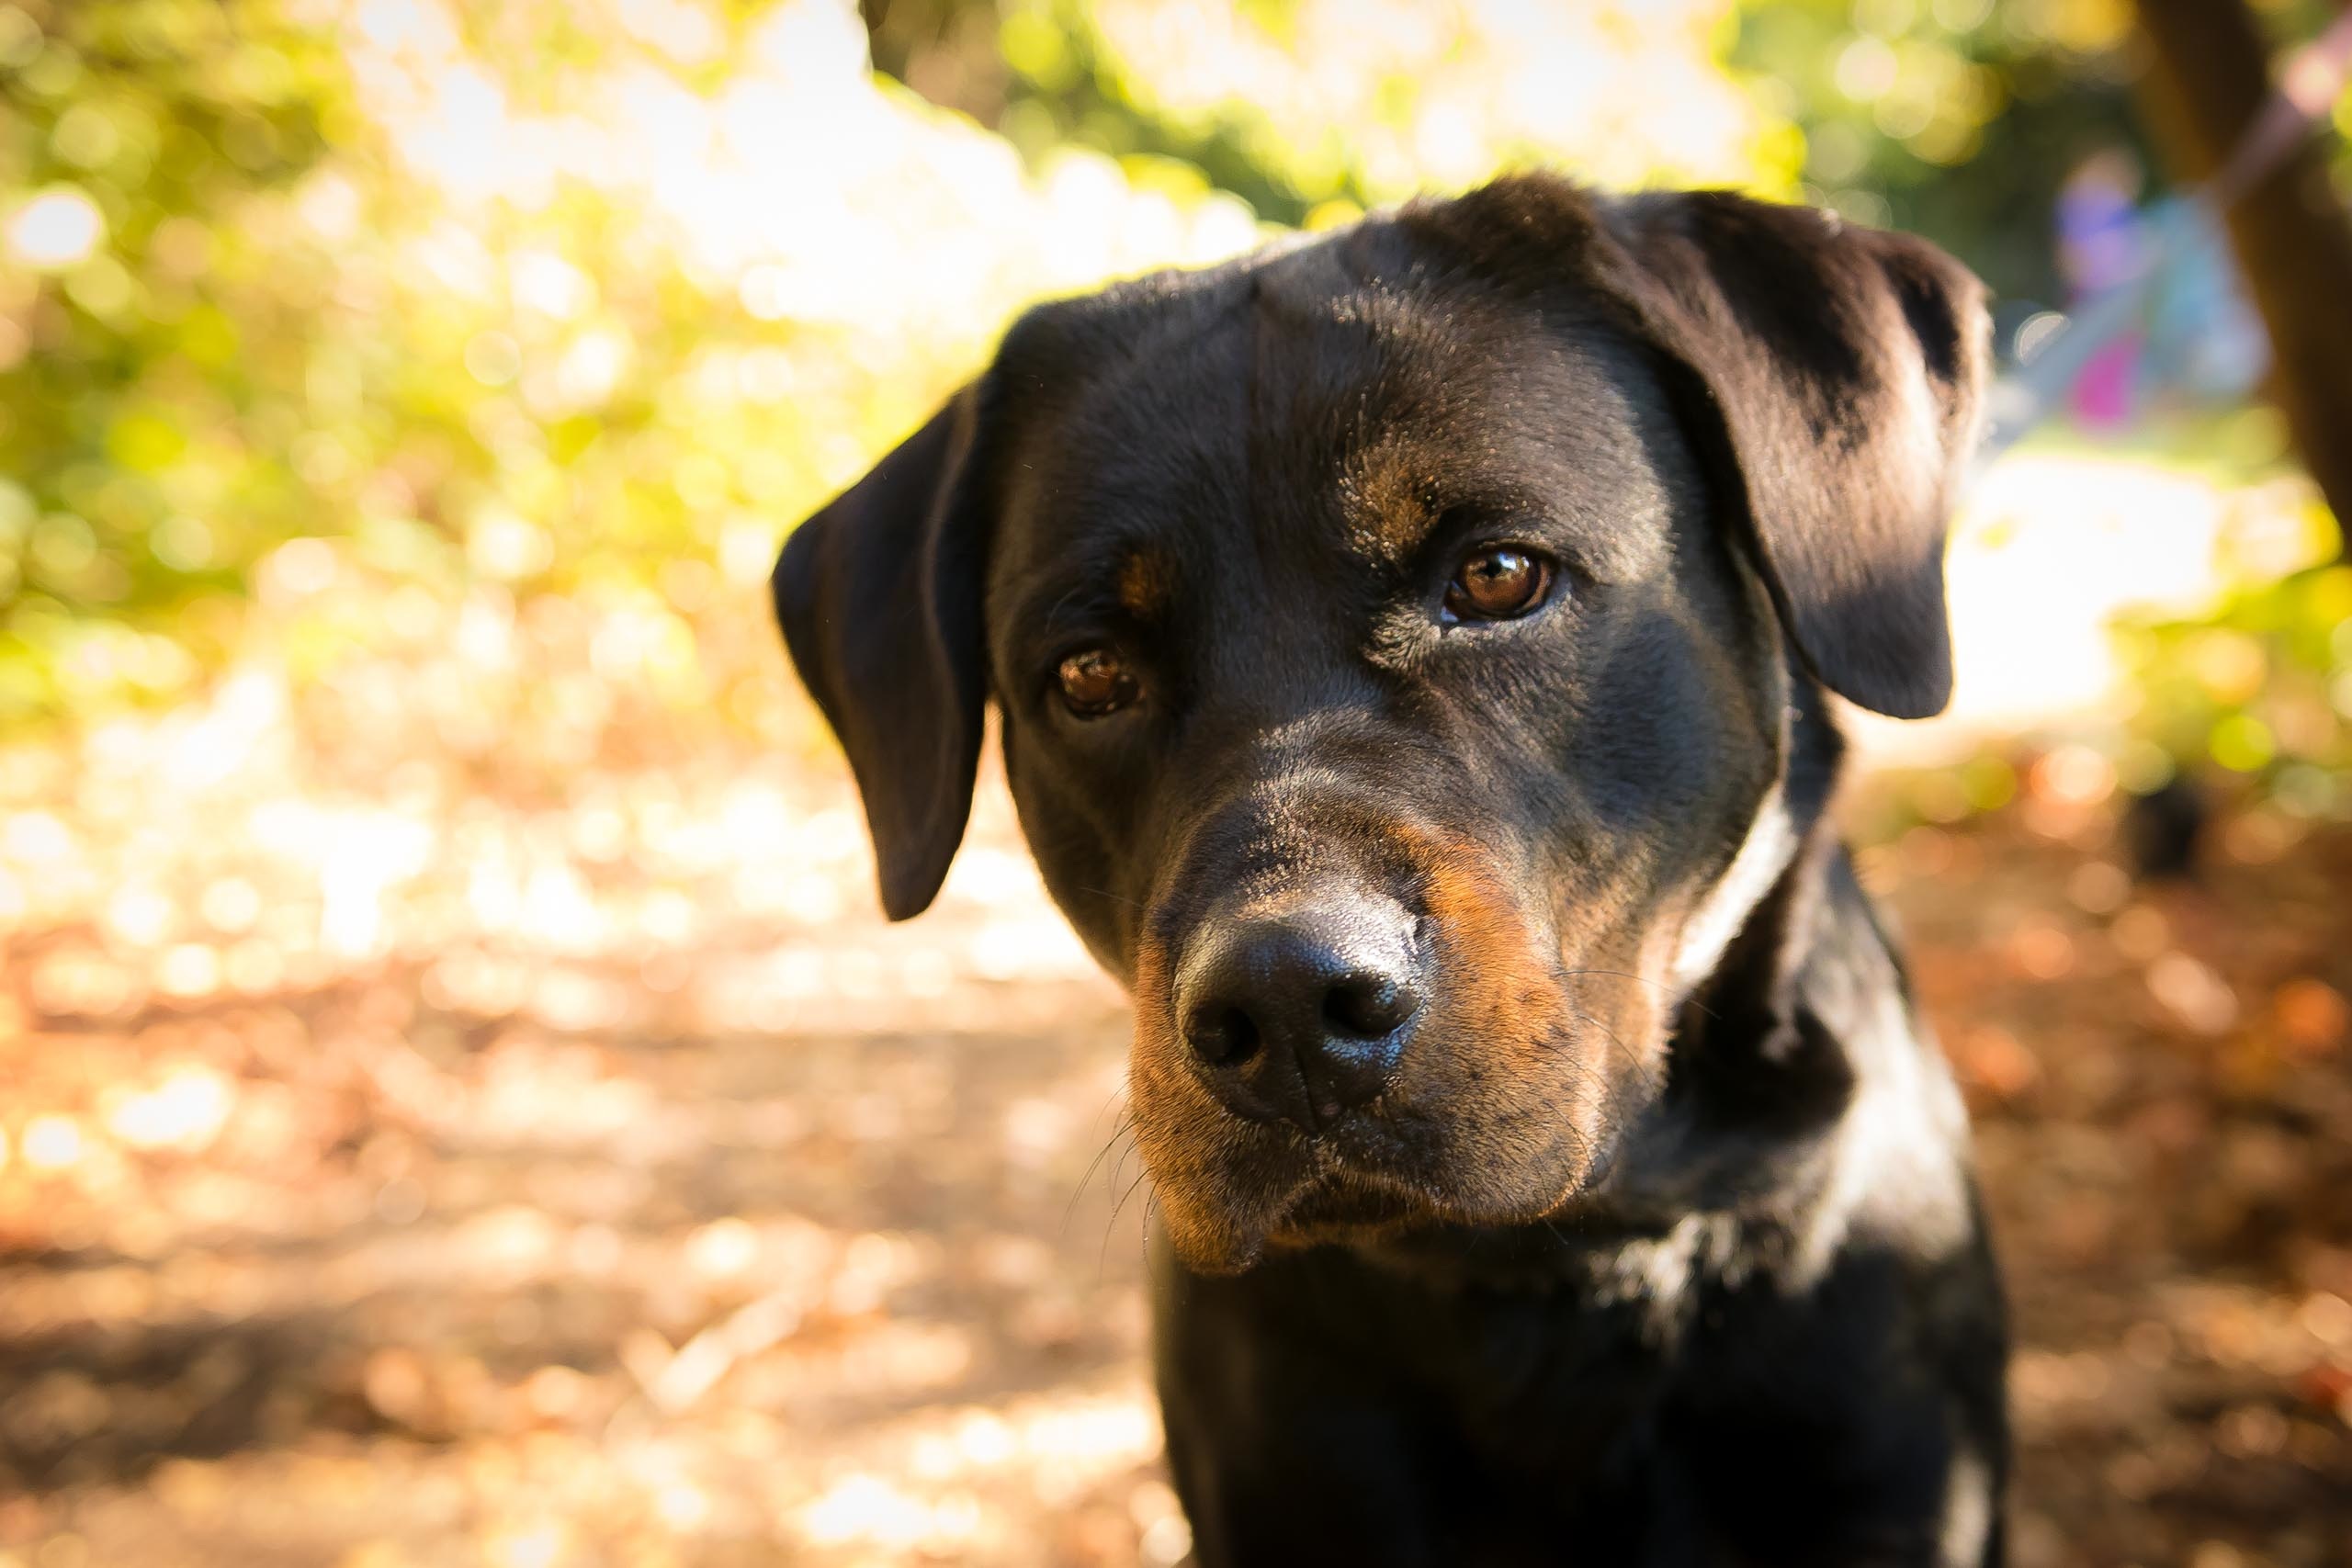
puppy, dog, mammal, vertebrate, dog like mammal